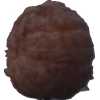
Label: images